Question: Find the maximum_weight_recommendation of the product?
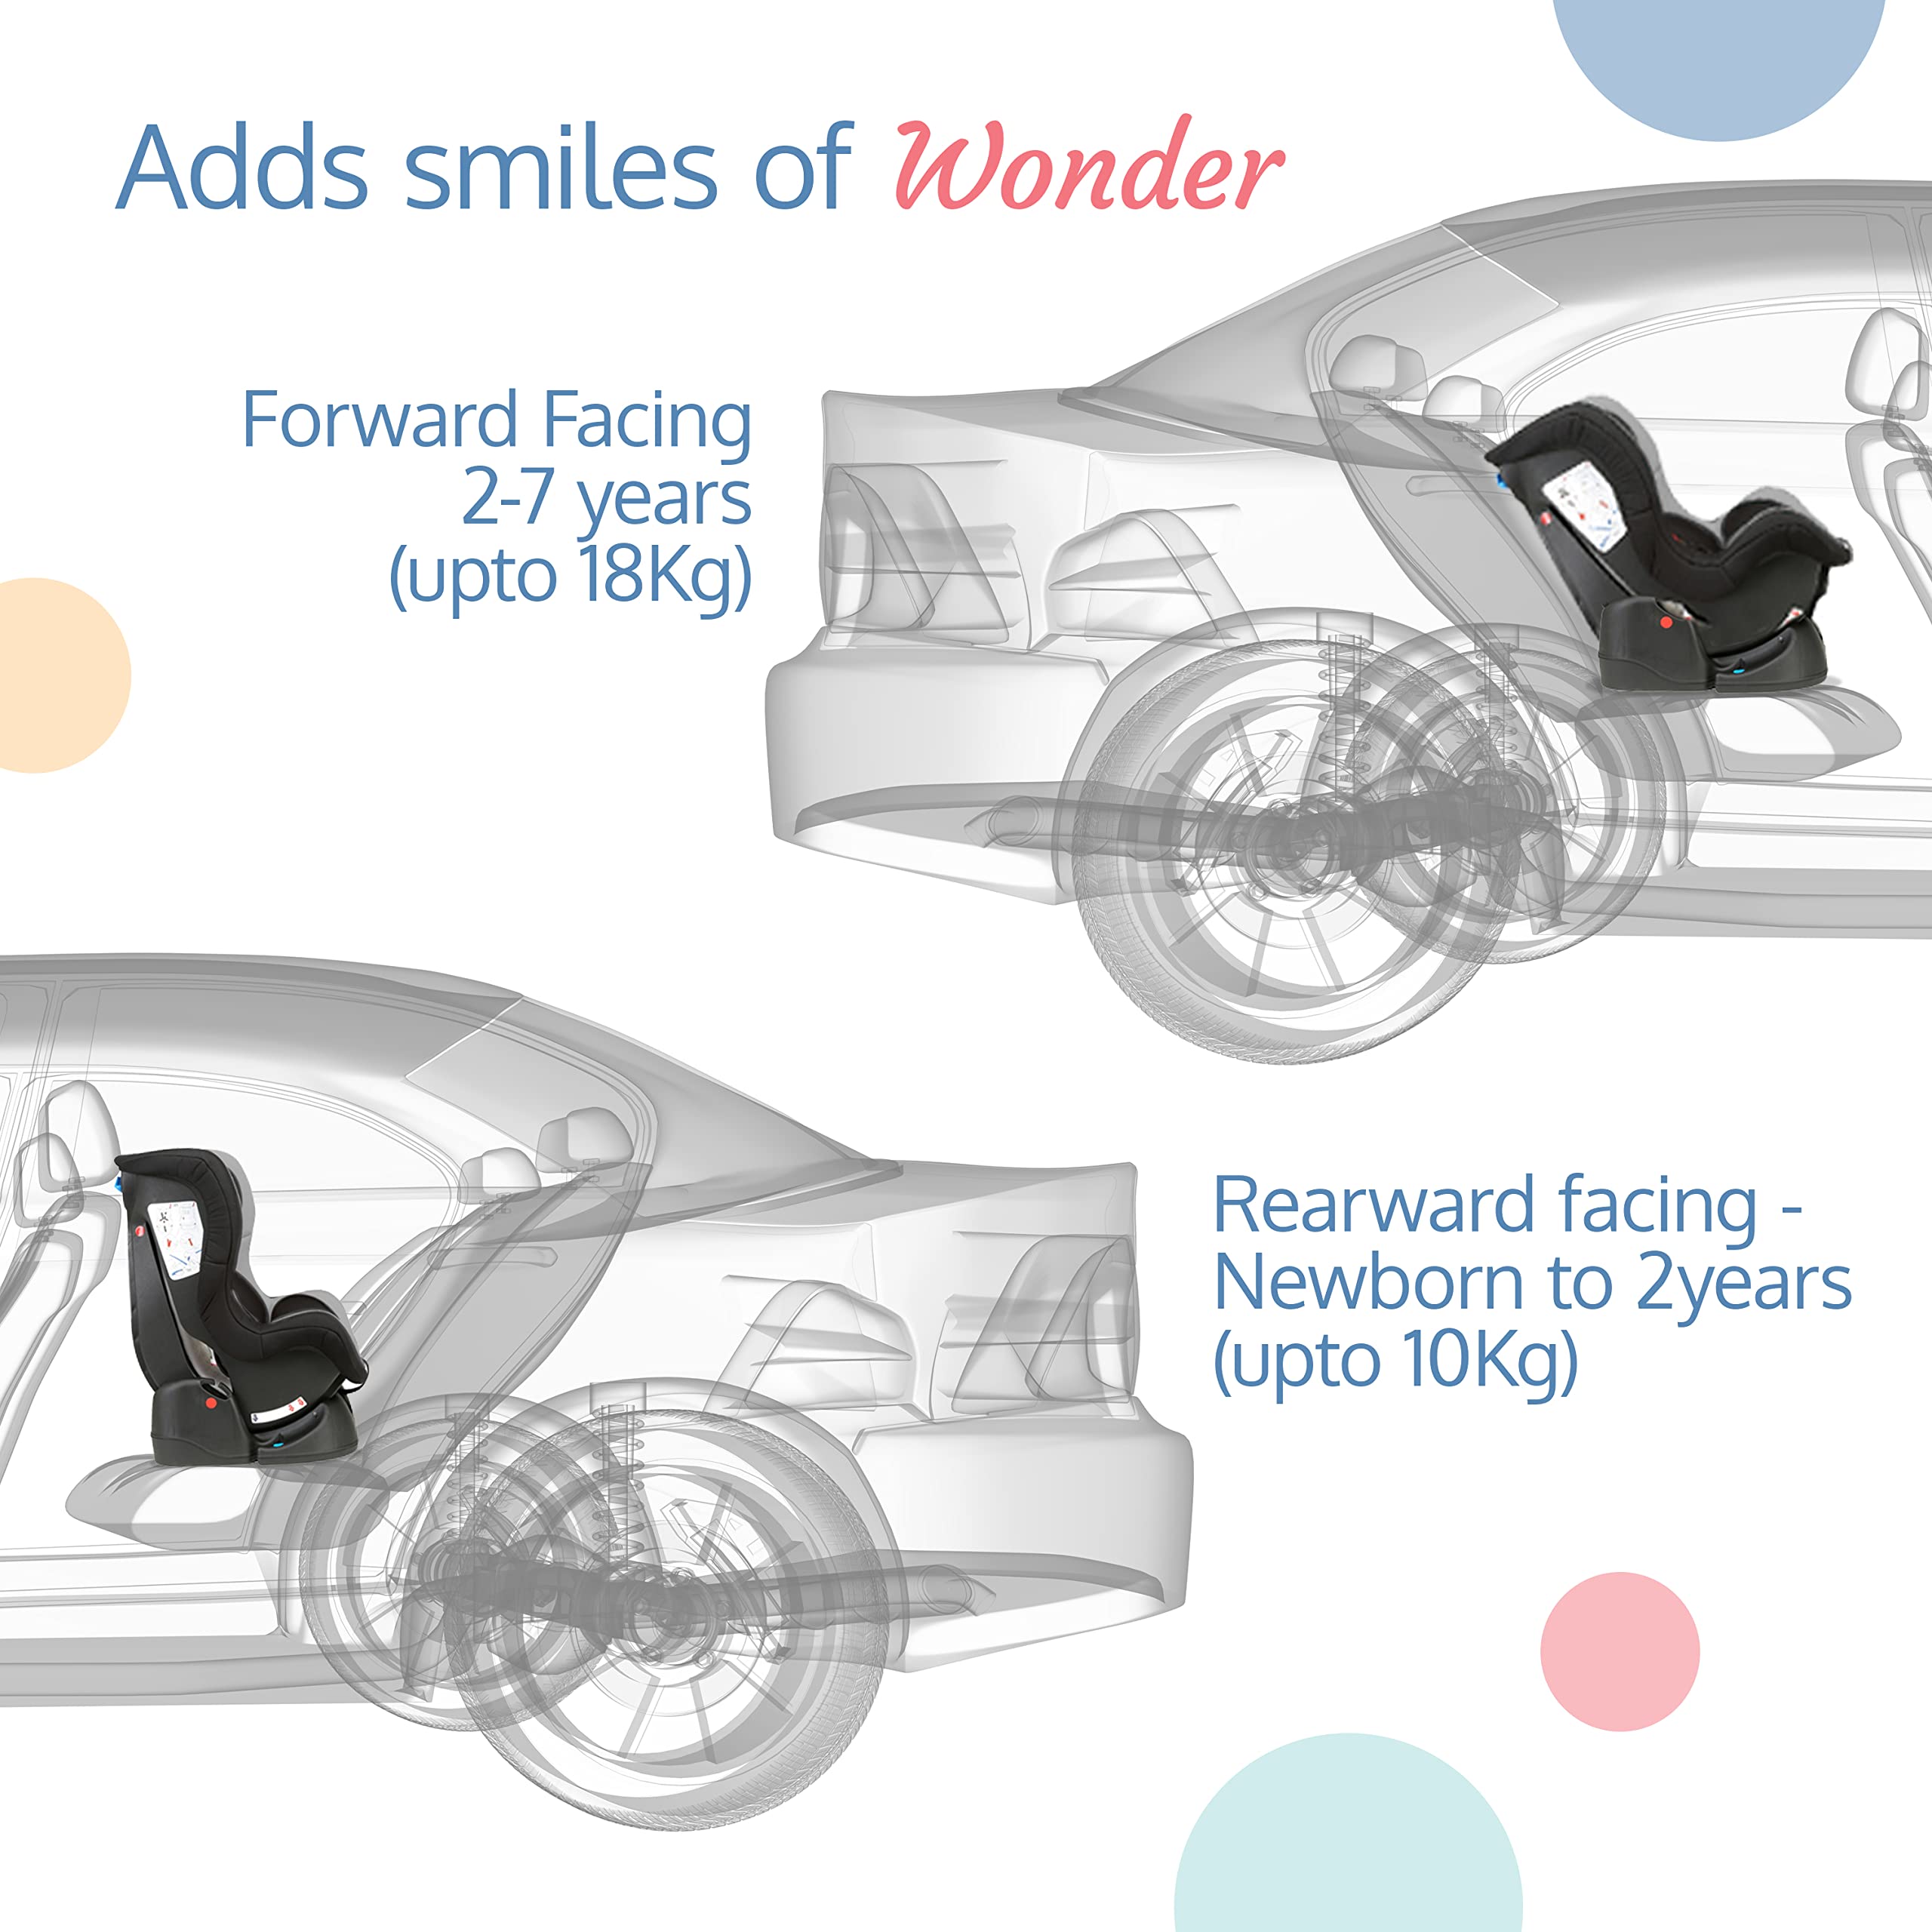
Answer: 10 kilogram